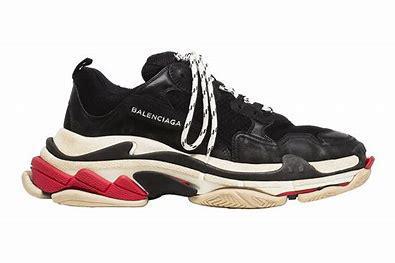
Brand: Balenciaga
Model: Triple S